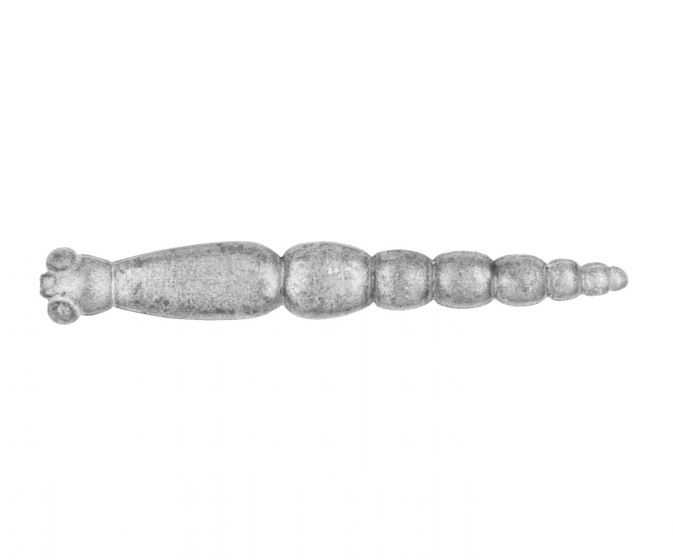
Butterfly Body Casting LeadFree
Butterfly Body Casting LeadFree
Brand: Glass Crafters
Category: Arts & Entertainment > Hobbies & Creative Arts > Arts & Crafts > Art & Crafting Materials > Pottery & Sculpting Materials